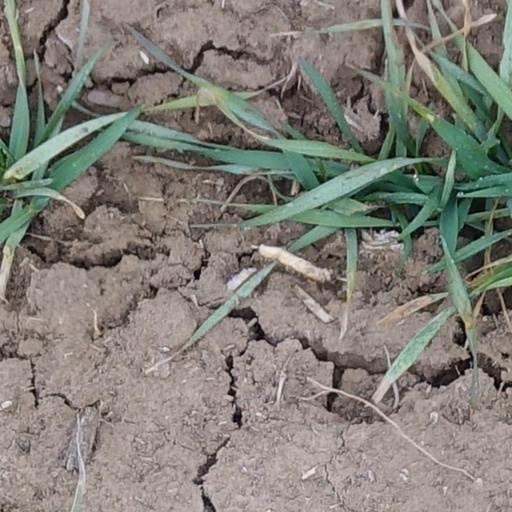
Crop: wheat